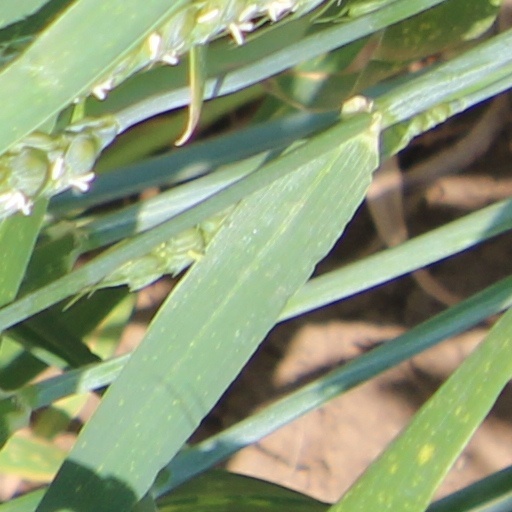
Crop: wheat